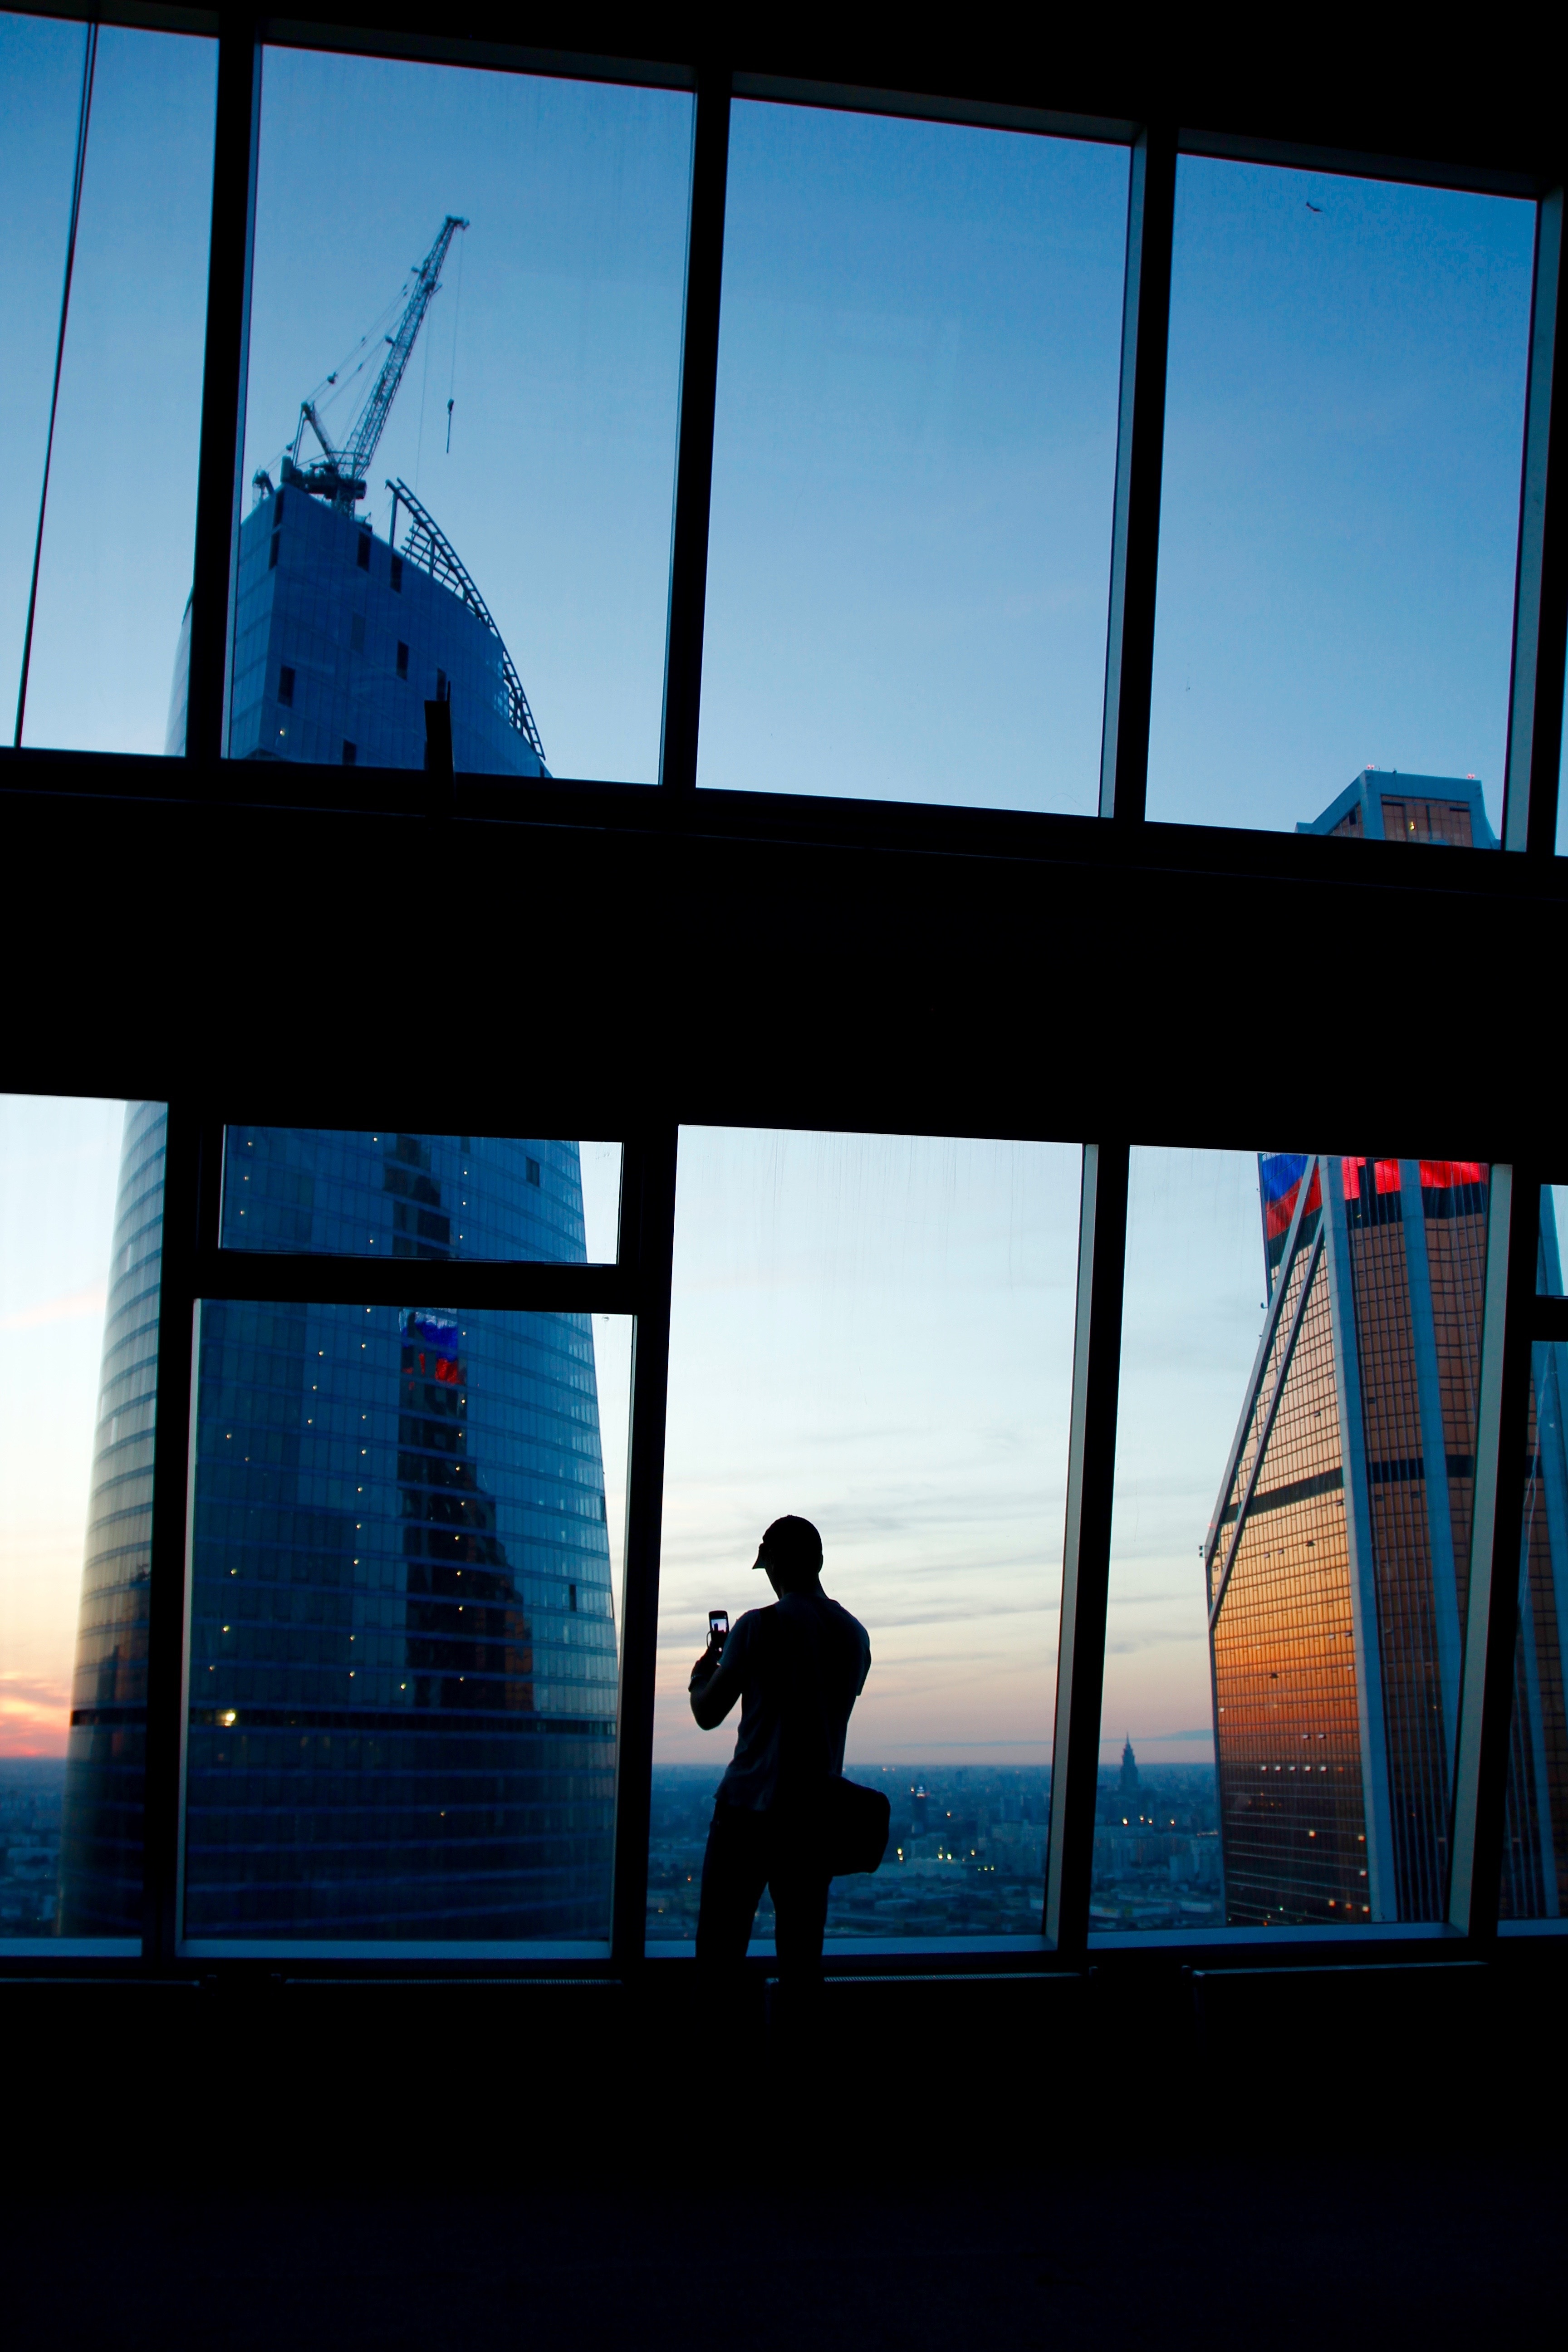
silhouette, light, architecture, sky, sunset, sunlight, window, building, city, travel, evening, reflection, color, office, landmark, facade, blue, attraction, trip, modern, places of interest, tourists, photograph, new, moscow, image, shape, cities